Hudsons Coffee

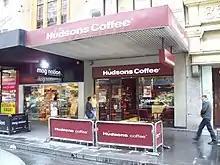
The flagship Hudsons Coffee outlet in Elizabeth Street, Melbourne. This location went through a refurbishment in August 2013 incorporating the new look and logo.

Hudsons Coffee was founded in December 1998 by long-time friends, Ros Hudson and Mark Hawthorne that came out from England, when they established their first outlet in Elizabeth Street, Melbourne. They started the cafe as a family orientated business and normally gave generous discounts to their family members and friends. They chose the 'Hudsons' name simply to give the business an "international feel," and even considered using a stylised picture of New York City's Chrysler Building as the company logo. In August 1999, they opened their second outlet on Melbourne's Bourke Street without the competition of big multinationals that were ready to enter the market (Starbucks were yet to enter, and Gloria Jean's were looking to expand their Australian franchise, as they only had two test sites in New South Wales).